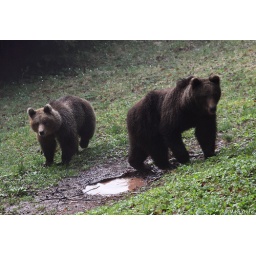
female European brown bear Ursus arctos with a cub on a glade near Velike Lasce in northern Dinaric Mts Slovenia